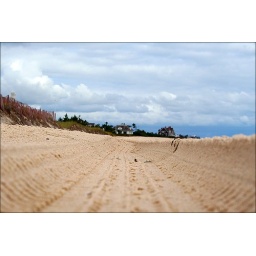
The beach of Southhampton on Long Island / USA seen from a car track in the sand.